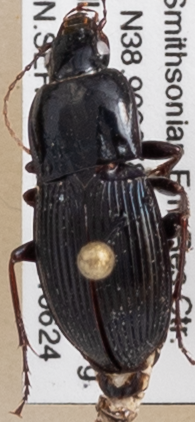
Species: Pterostichus (Abacidus) sp.
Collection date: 2021-06-24
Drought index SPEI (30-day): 0.39
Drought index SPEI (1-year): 2.09
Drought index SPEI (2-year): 1.28